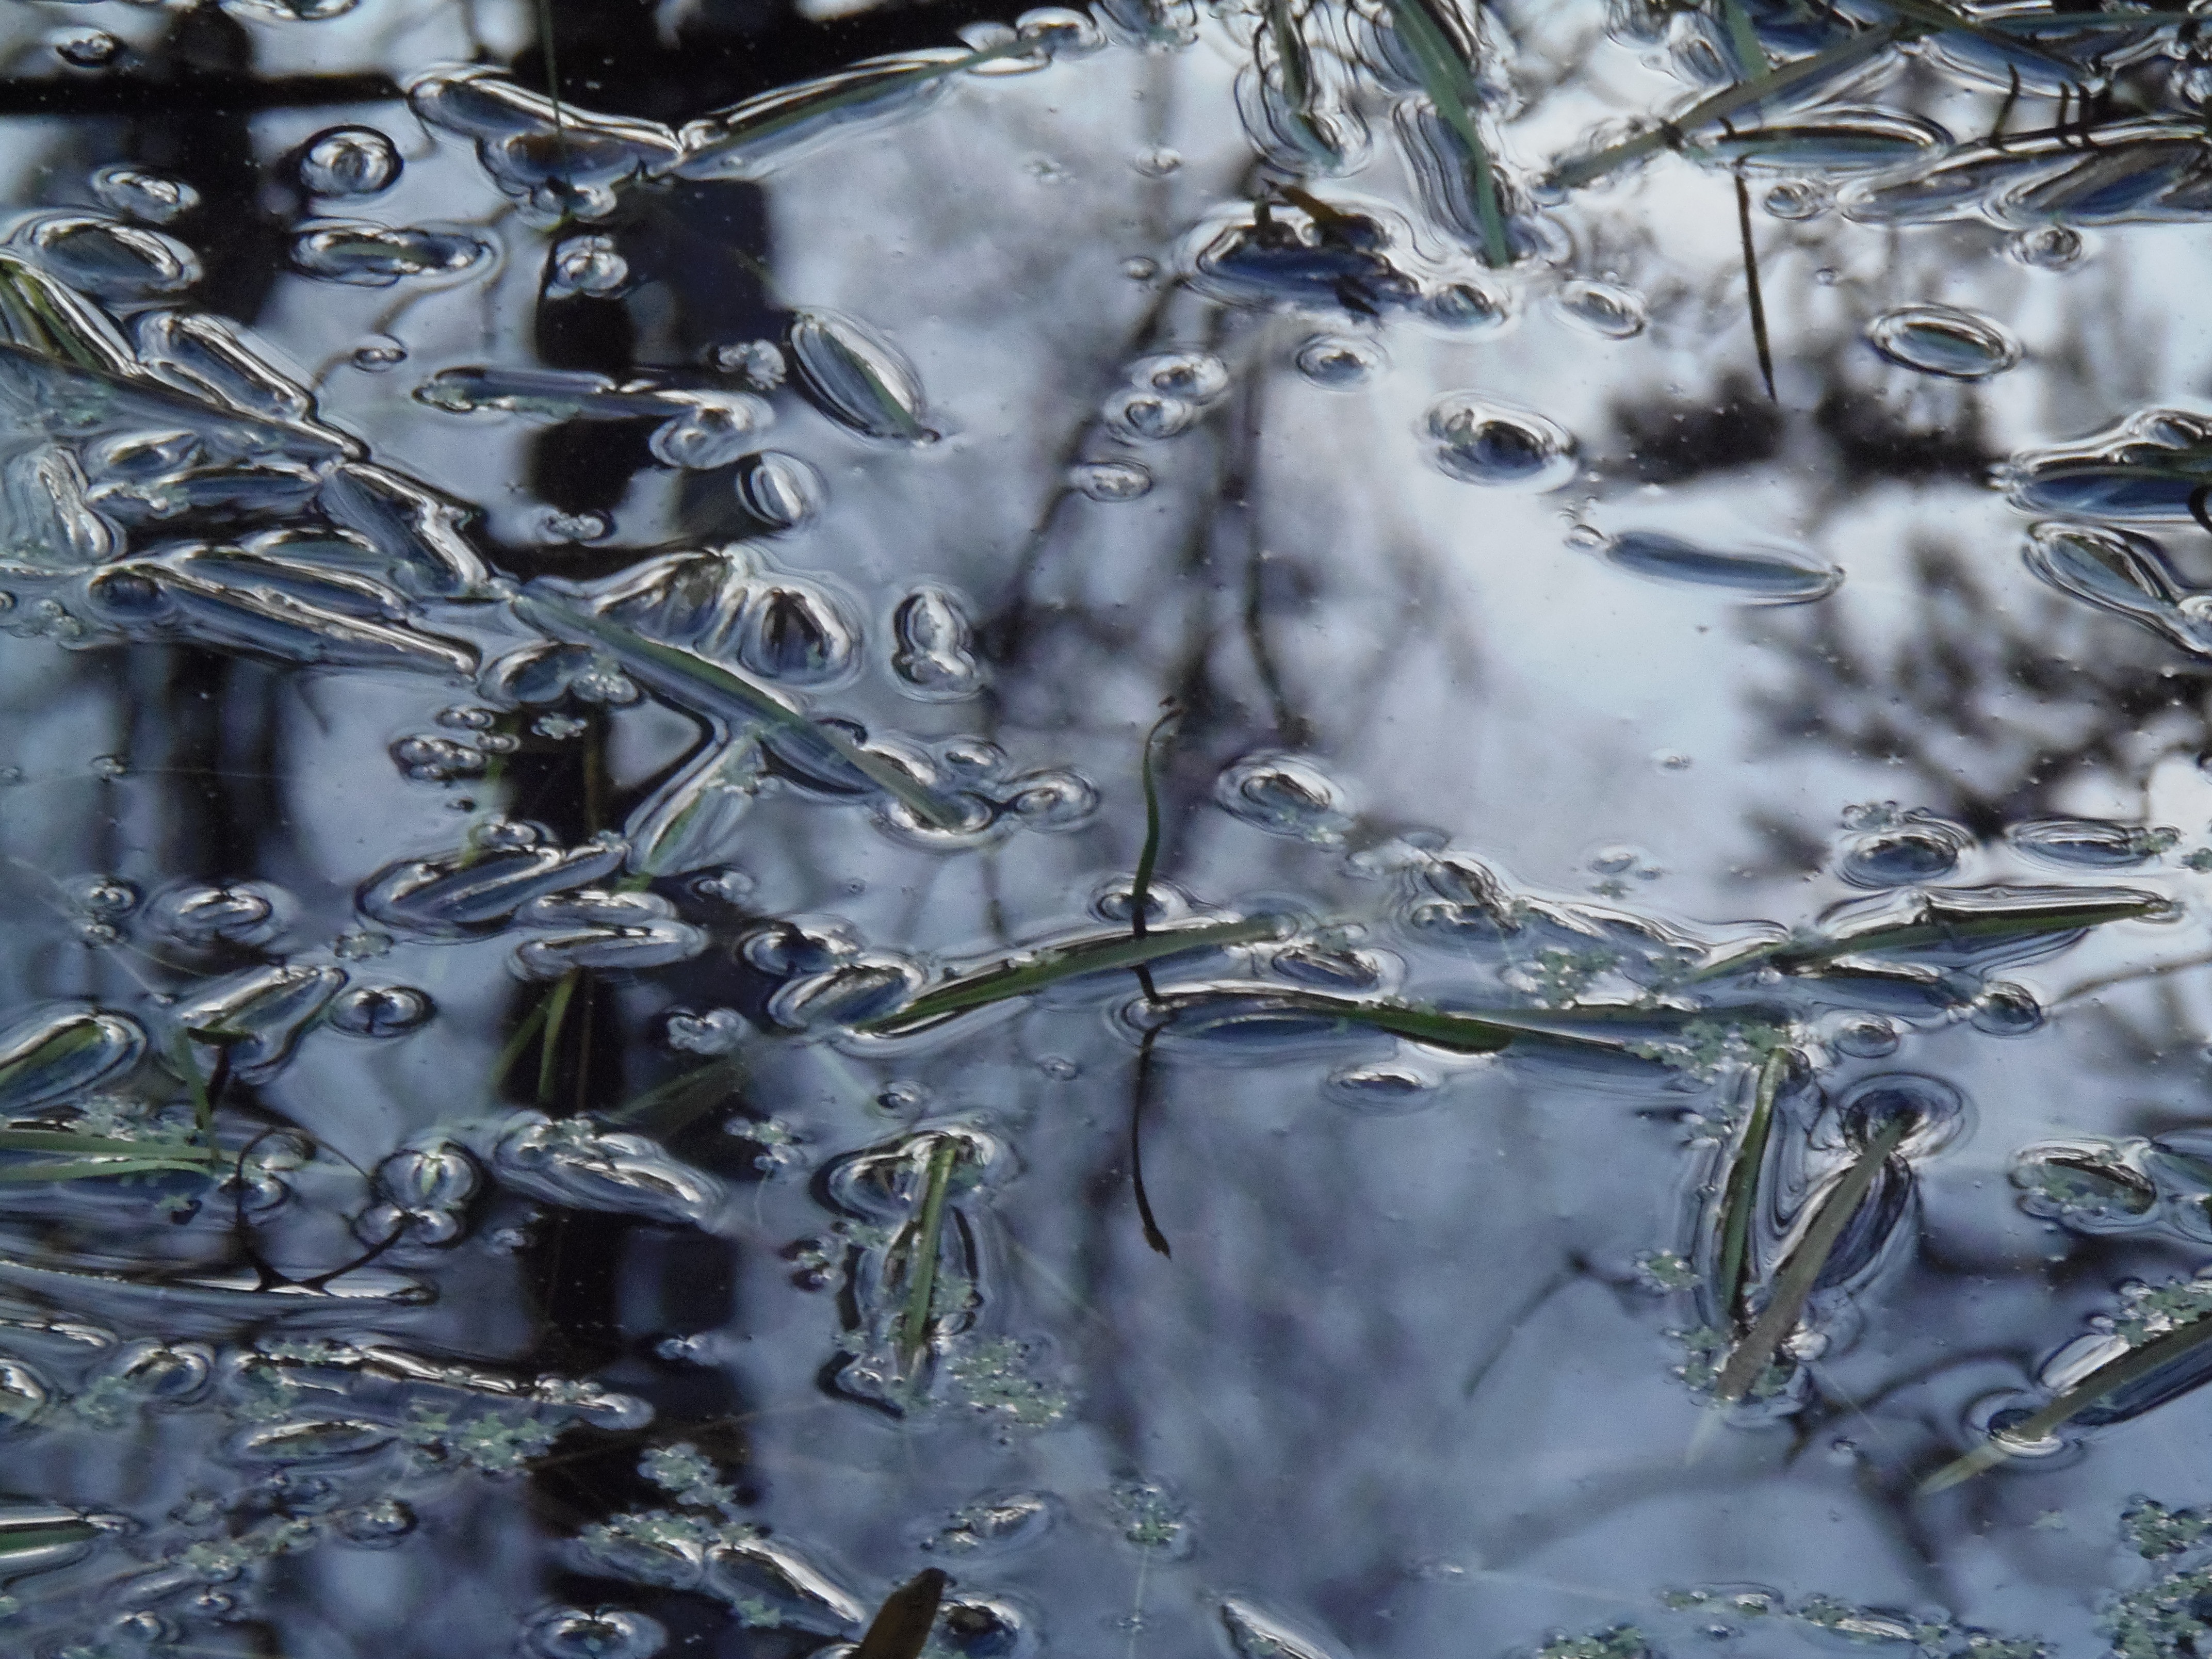
tree, water, nature, branch, snow, winter, liquid, plant, leaf, flower, frost, ice, reflection, weather, season, twig, surface, freezing